Tainan Theological College and Seminary

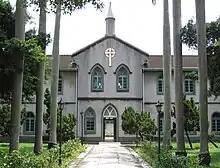
The main college building, constructed in 1903

Tainan Theological College and Seminary (TTCS) is a private Presbyterian educational institution in Tainan, Taiwan. It is one of three Presbyterian Church in Taiwan (PCT) theological schools that trains students for ministry in the PCT, along with Taiwan Seminary and Central Taiwan Theological College and Seminary.